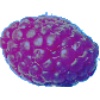
Label: Raspberry 1